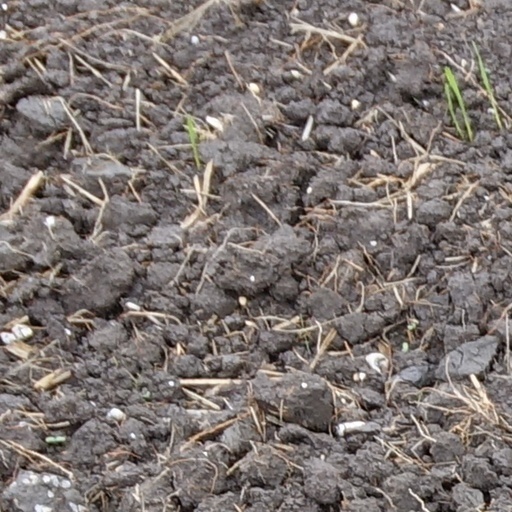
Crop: wheat